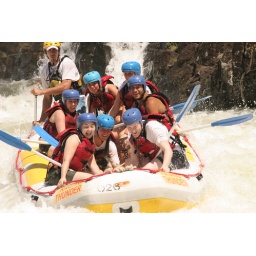
White water rafting on the Tully river near Mission beach, Australia. Holding on through a rapid.